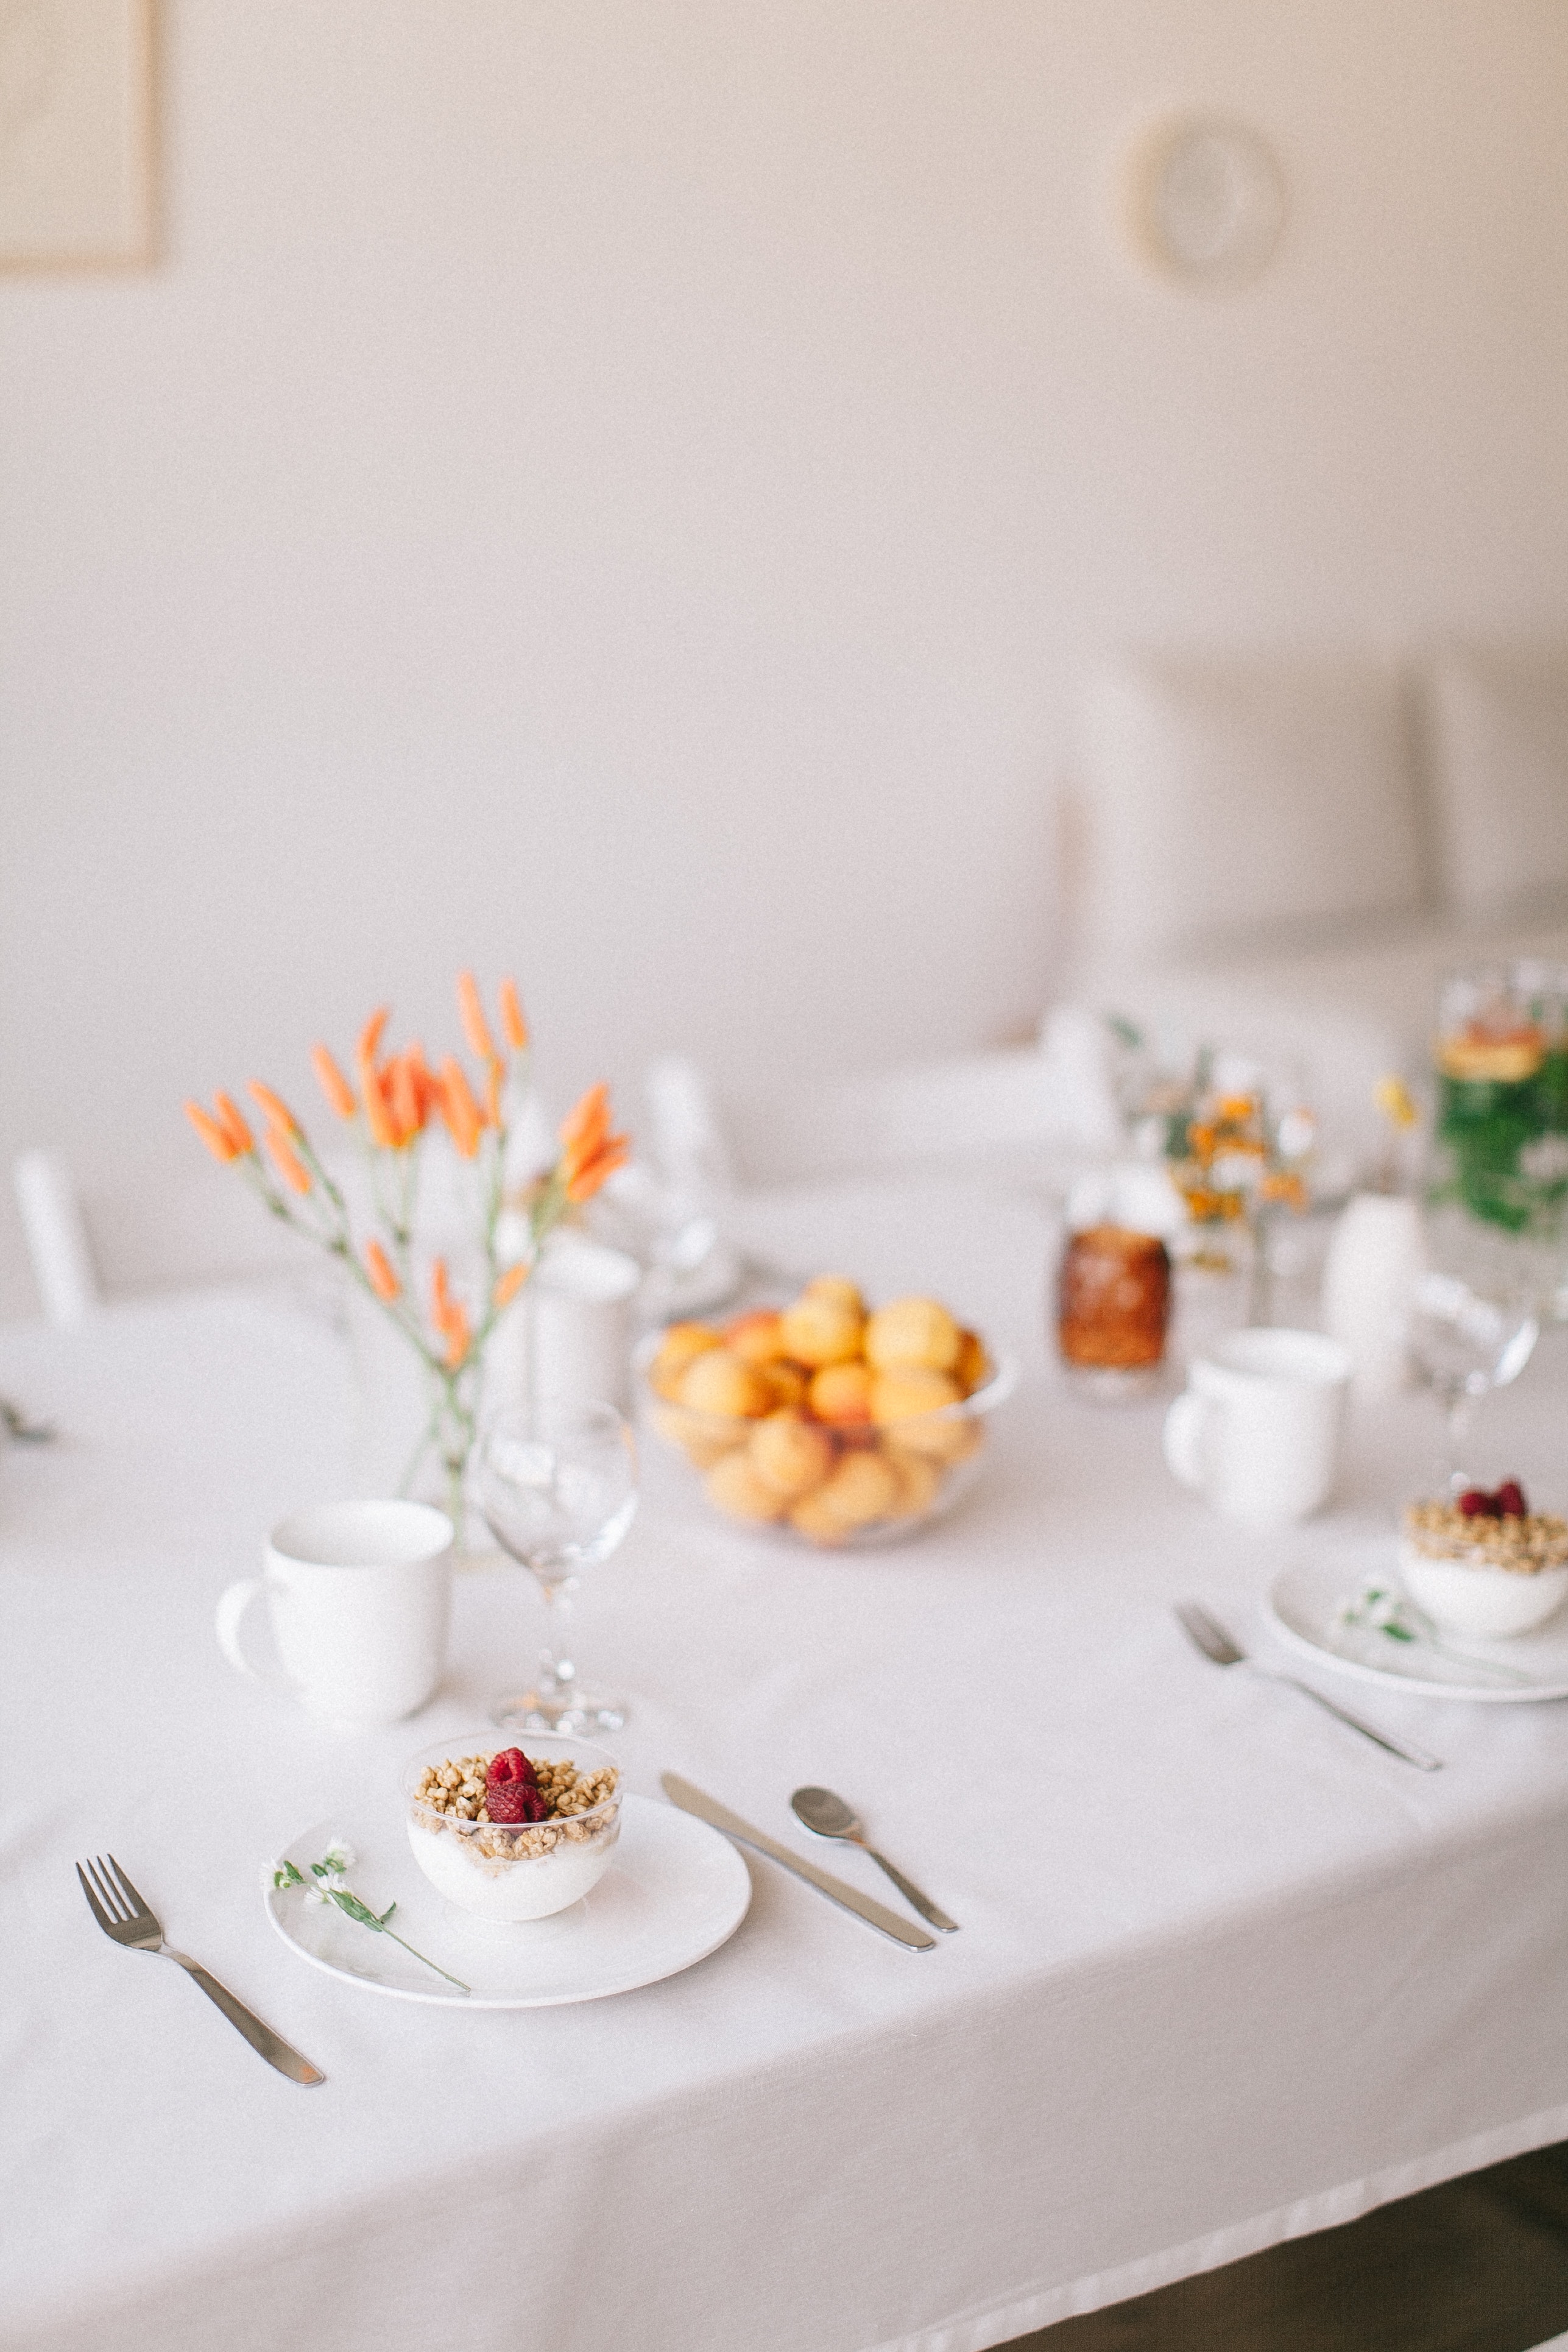
table, tableware, brunch, meal, breakfast, porcelain, food